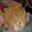
Label: cat